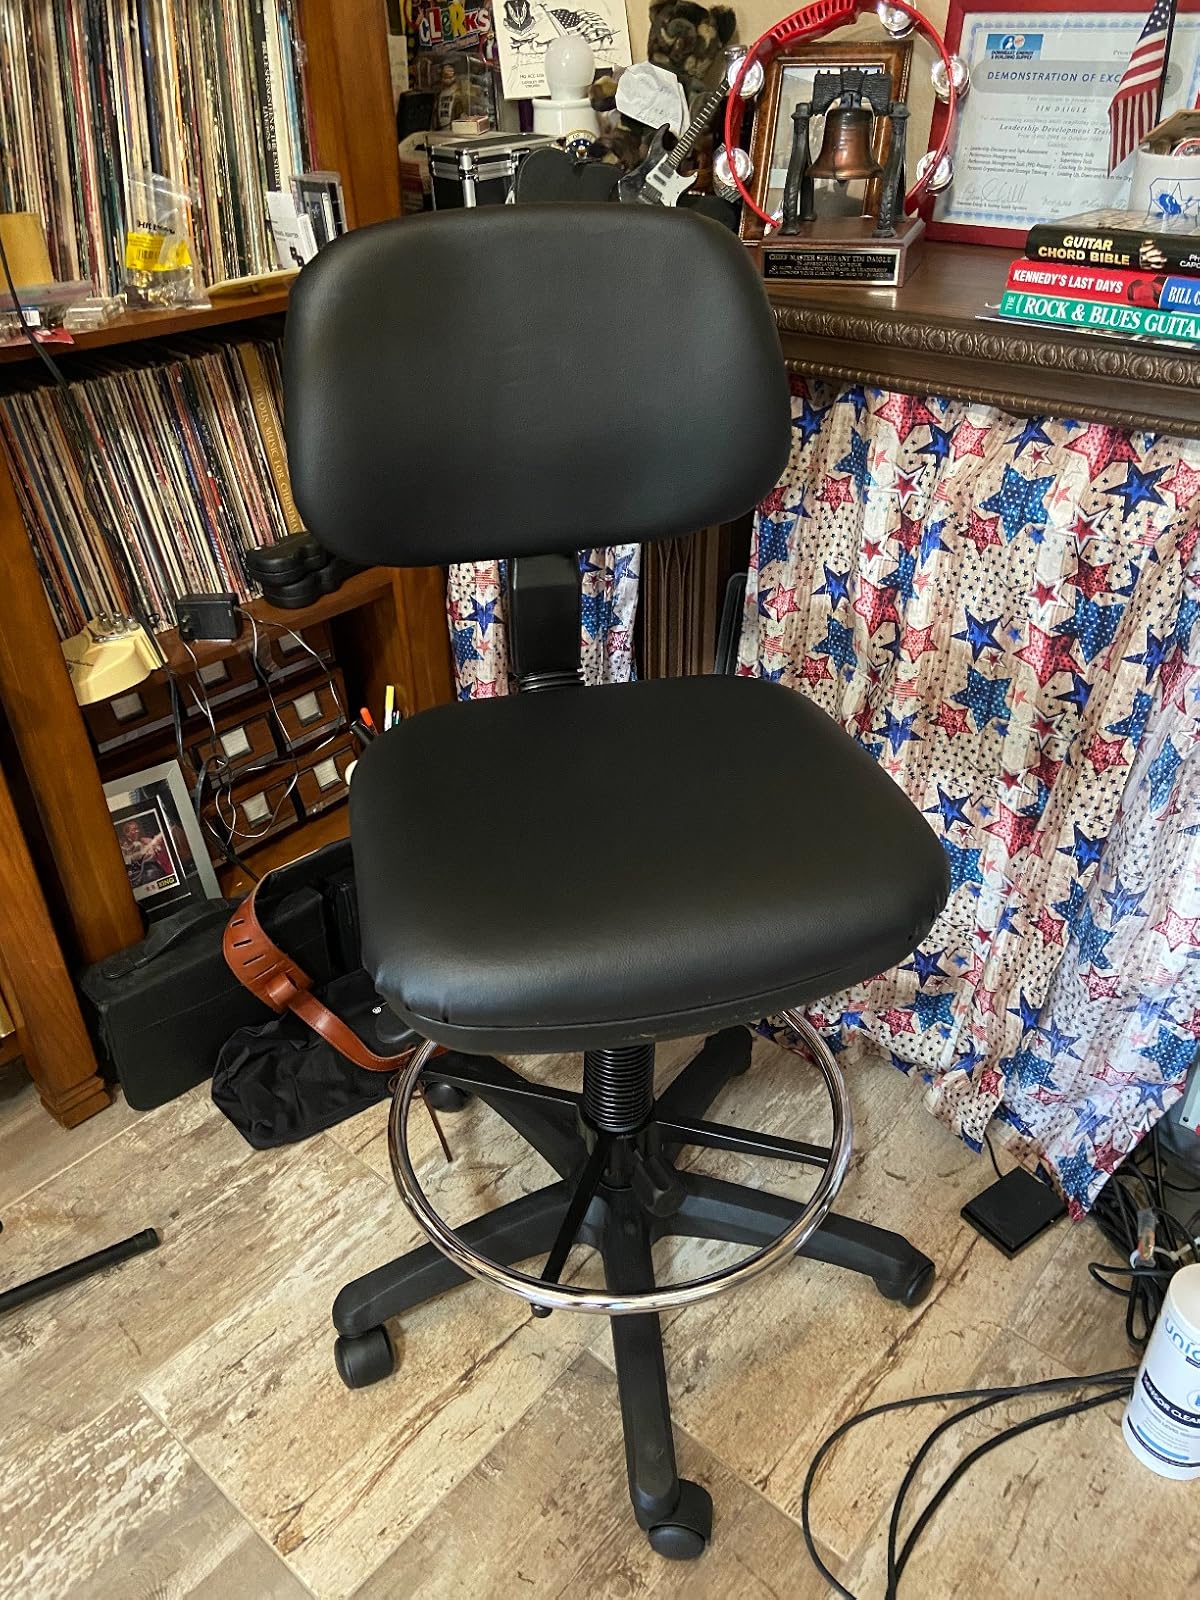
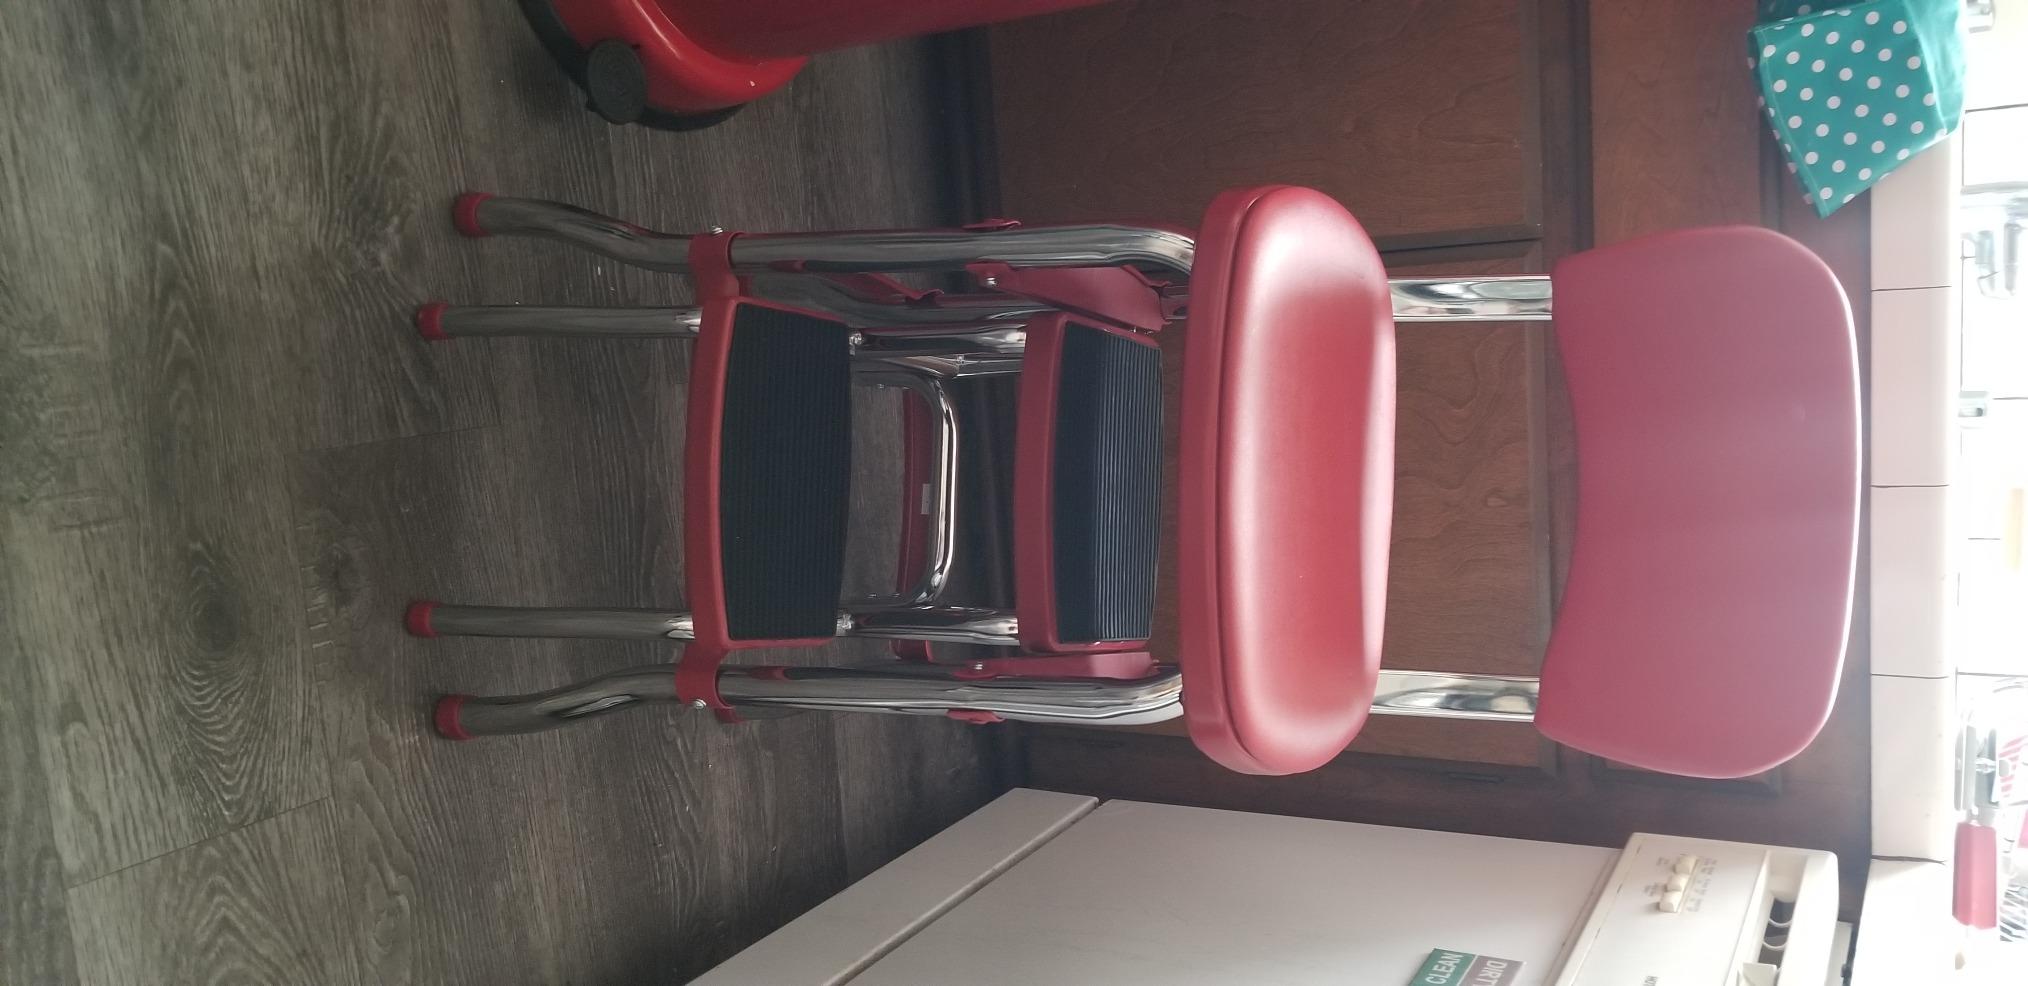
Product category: items_chair
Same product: no